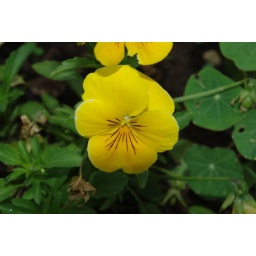
Taken in various plant pots dotted round Redcar, some council, some flower power for Redcar group.